Namadi Sambo

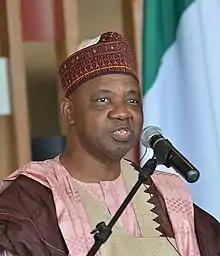

Mohammed Namadi Sambo (born 2 August 1954) is a Nigerian politician who served as the vice president of Nigeria from 19 May 2010 to 29 May 2015. He previously served as governor of Kaduna State from 2007 to 2010.